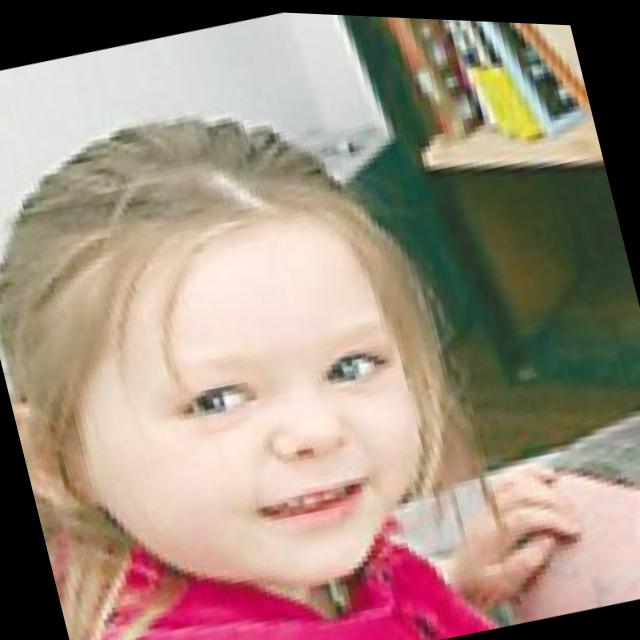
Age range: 0-12